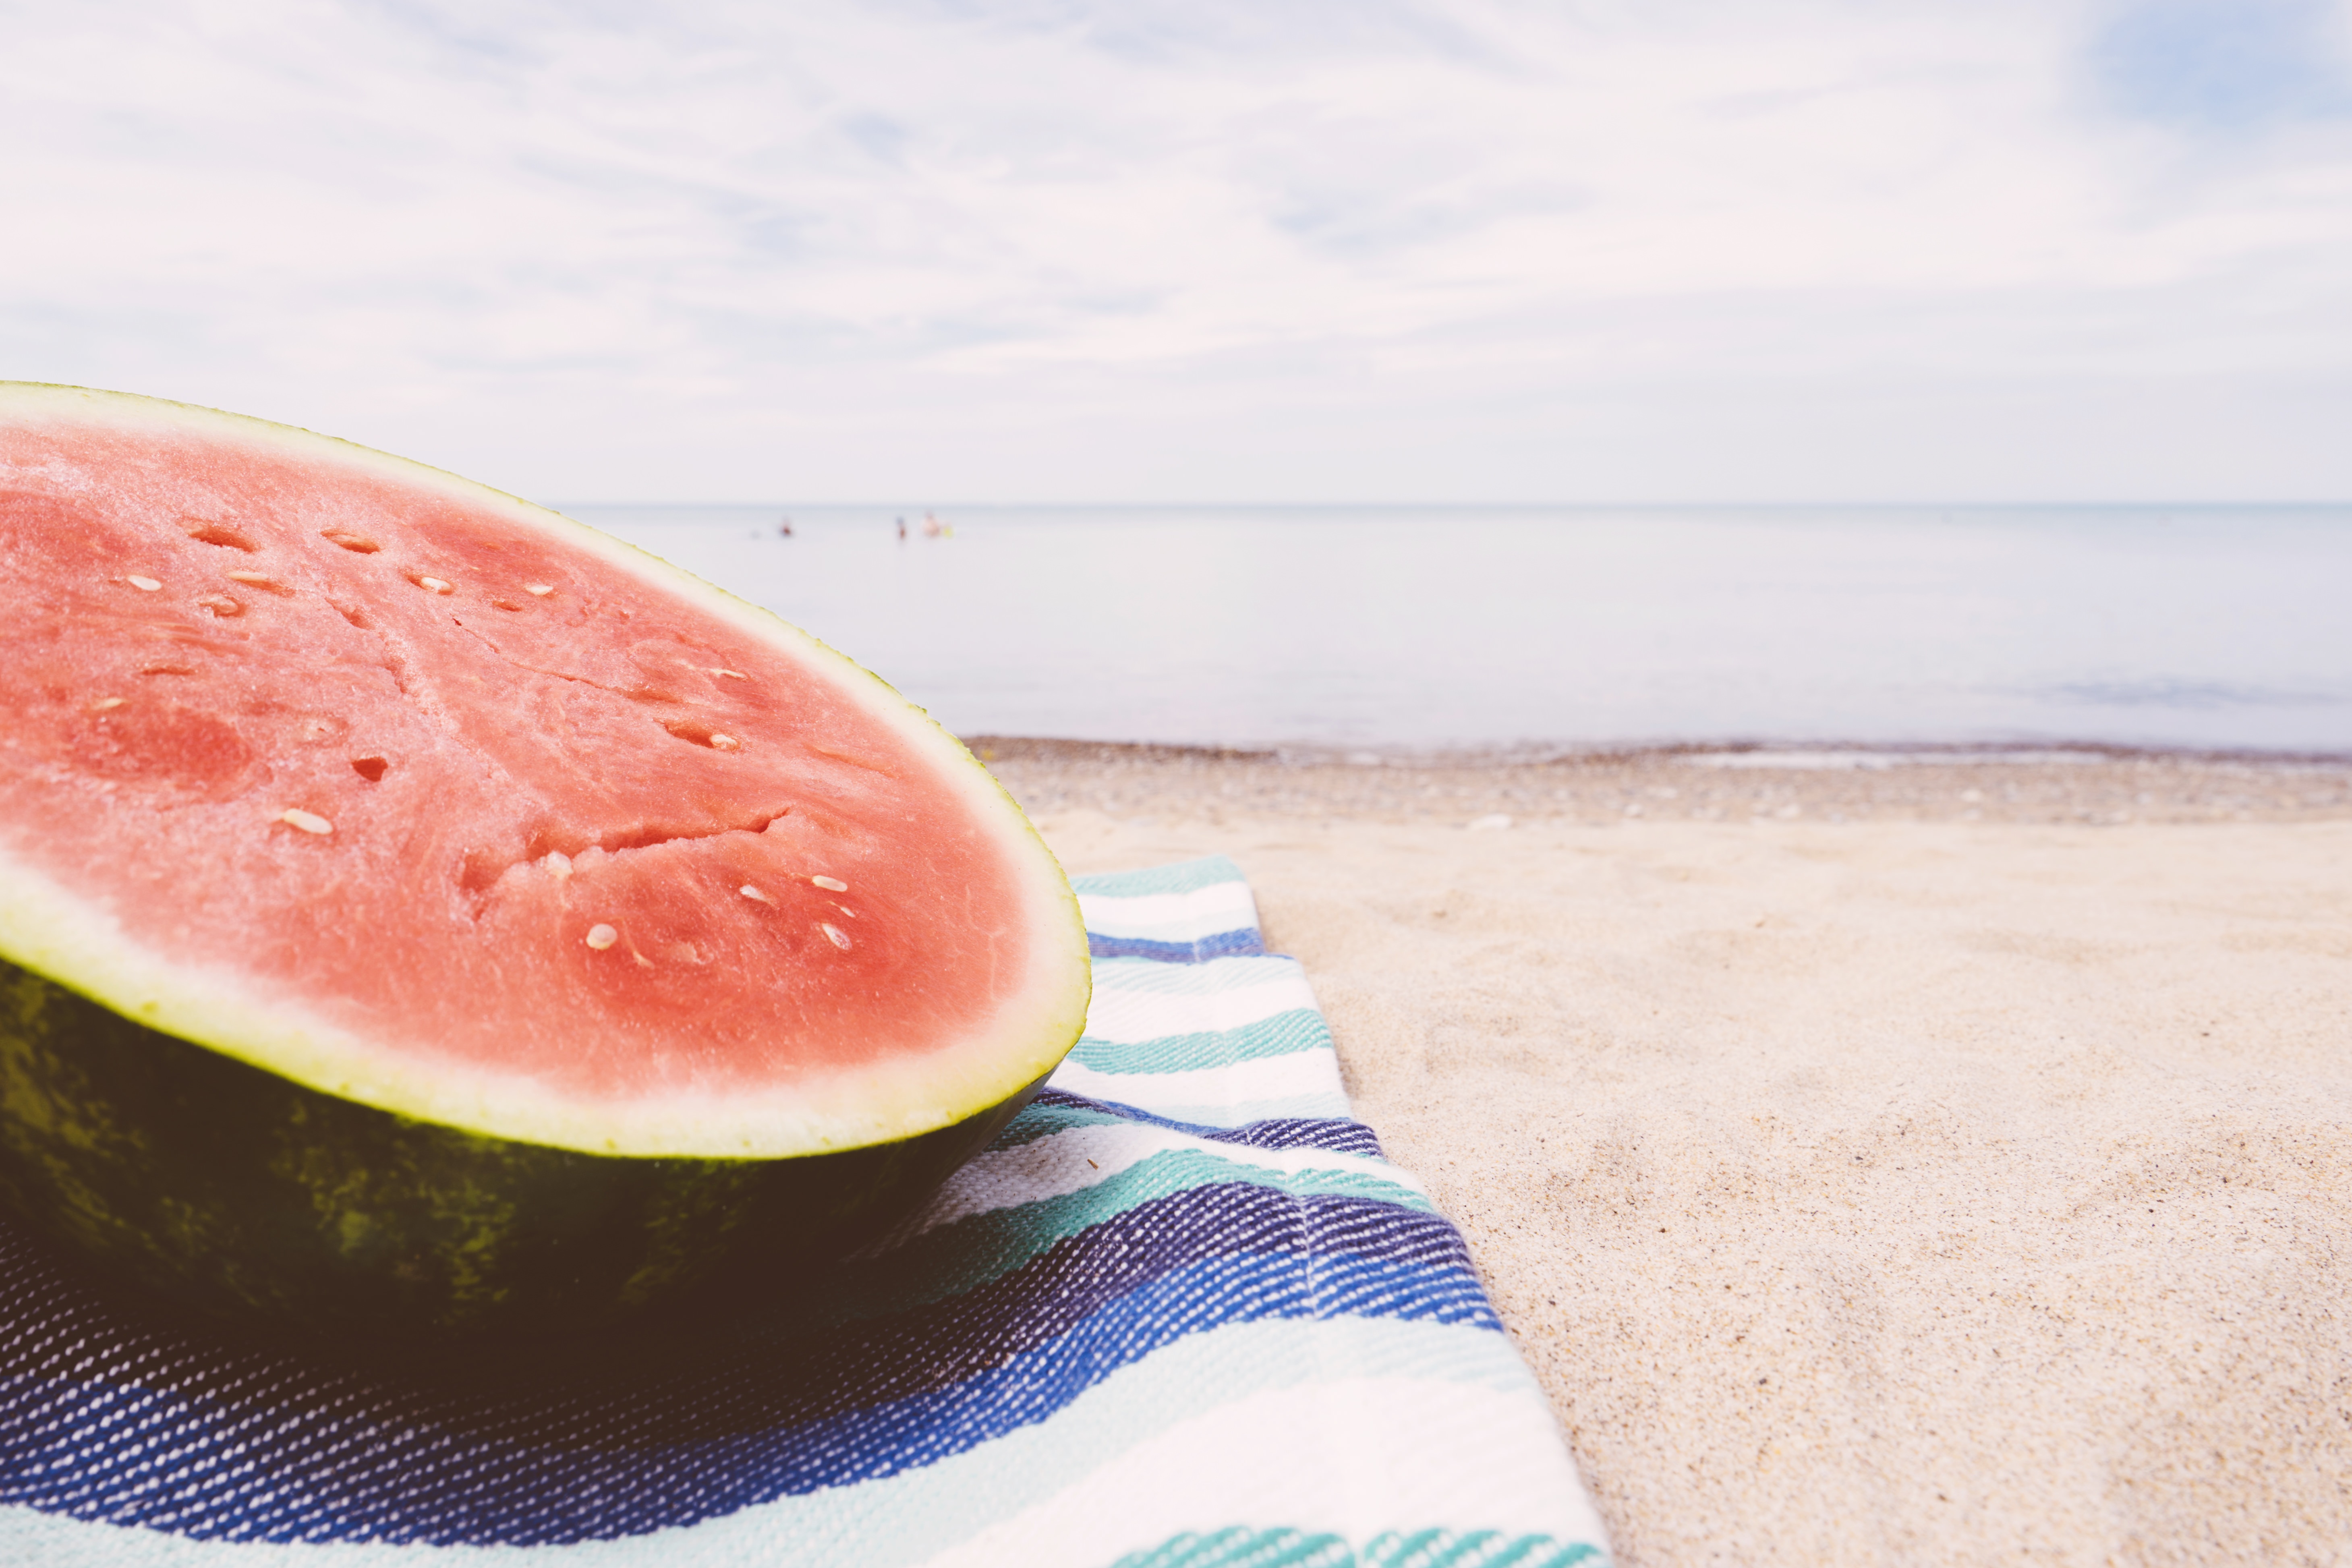
plant, fruit, food, produce, watermelon, melon, flowering plant, land plant, citrullus, cucumber gourd and melon family